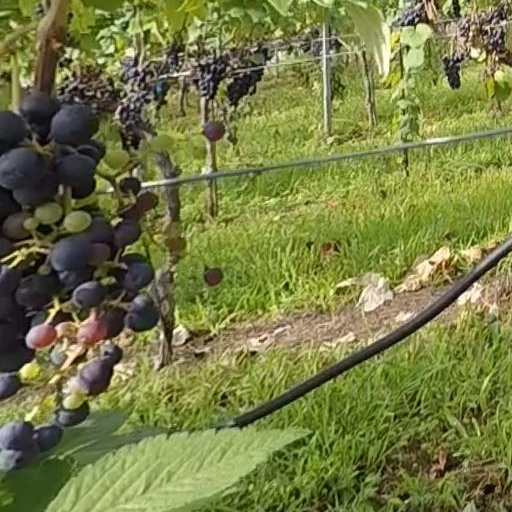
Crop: grape